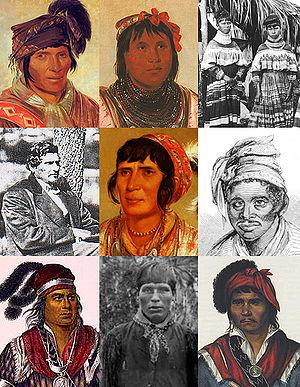
Les Séminoles sont un peuple amérindien d'Amérique du Nord. Ils résident maintenant en Floride, État dont ils sont originaires, et en Oklahoma.